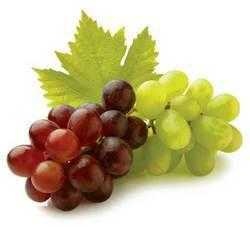
Label: Grapes